Presidency of Ulysses S. Grant

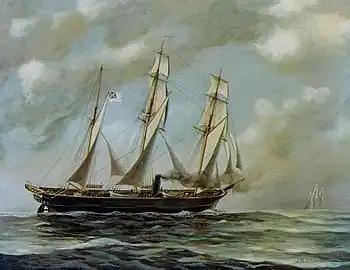
Confederate Warship CSS "Alabama"Active service (1862–1864)

Historians have credited the Treaty of Washington for implementing international arbitration to allow outside experts to settle disputes. Grant's able Secretary of State Hamilton Fish had orchestrated many of the events leading up to the treaty. Previously, Secretary of State William H. Seward during the Johnson administration first proposed an initial treaty concerning damages done to American merchants by three Confederate warships, CSS "Florida", CSS "Alabama", and CSS "Shenandoah" built in Britain. These damages were collectively known as the Alabama Claims. These ships had inflicted tremendous damage to U.S. shipping, as insurance rates soared, and shippers switched to British ships. Washington wanted the British to pay heavy damages, perhaps including turning over Canada. Later, the U.S. added the British blockade runners to the claims, stating that they were responsible for prolonging the war by two years by smuggling in weapons through the Union blockade to the Confederacy.